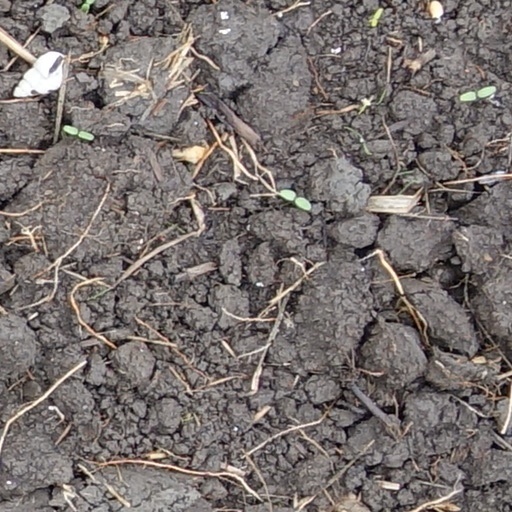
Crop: wheat